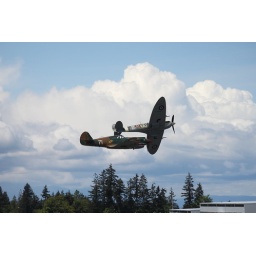
Flying Heritage Collection Fly Day May 22 2010 - Paul Allen's vintage airplane museum, many in flying order